Bábism

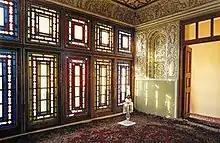
The room in the Báb's house in Shiraz where he declared his mission to Mulla Husayn.

On 22 May 1844, Mullá Husayn, of Boshruyeh in Khorasan, a prominent disciple of Sayyid Kāẓim, entered Shiraz following the instruction by his master to search for al-Qā'im. Soon after he arrived in Shiraz, Mullá Husayn came into contact with the Báb. On the night of 22 May 1844, Mulla Husayn was invited by the Báb to his home; on that night Mullá Husayn told him that he was searching for the possible successor to Sayyid Kāẓim, al-Qā'im, and the Báb told Mullá Husayn privately that he was Sayyid Kāẓim's successor and the bearer of divine knowledge. Through the night of the 22nd to dawn of the 23rd, Mullá Husayn became the first to accept the Báb's claims as the gateway to Truth and the initiator of a new prophetic cycle; the Báb had replied in a satisfactory way to all of Mullá Husayn's questions and had written in his presence, with extreme rapidity, a long commentary on the surah of Yusuf, which has come to be known as the Qayyūmu l-Asmā' and is often considered the Báb's first revealed work, though he had before then composed a commentary on Surat al-Fatihah and Surat al-Baqara. This night and the following day are observed in the Bahá'í Faith as a holy day since then.